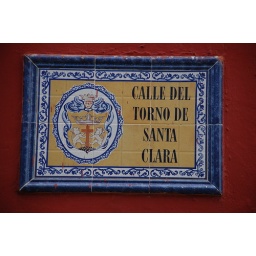
Typical street sign in Old City in Cartagena